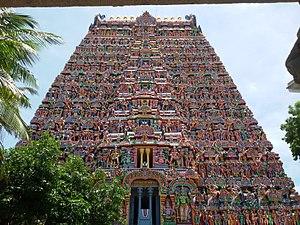
Ramanujan est un film biographique de 2014 retraçant la vie du mathématicien indien Srinivasa Ramanujan. Le film, écrit et réalisé par Gnana Rajasekaran et produit par la société de production indépendante Camphor Cinema, a été tourné simultanément en tamoul et en anglais. La distribution, composée d'acteurs indiens et britanniques, est menée par Abhinay Vaddi, petit-fils des acteurs Gemini Ganesan et Savitri qui fait avec ce film ses débuts dans le cinéma tamoul.